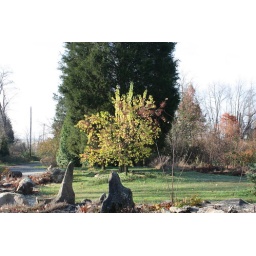
Wahoo!!! A Wahoo tree loaded with berries. At home by Dee.